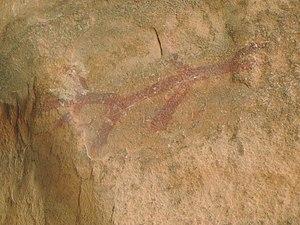
Peinture rupestre à Dapaong, Togo (2017)
Dapaong, ou Dapango, signifie « nouveau marché » en moba. C'est une ville commerciale située dans le nord du Togo à 650 km de Lomé et à 35 km de la frontière avec le Burkina Faso. C'est le chef-lieu de la préfecture de Tône ainsi que de la région des Savanes. La ville est jumelée à Issy-les-Moulineaux depuis 1989.